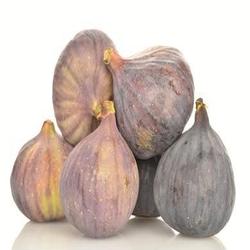
Label: Fig